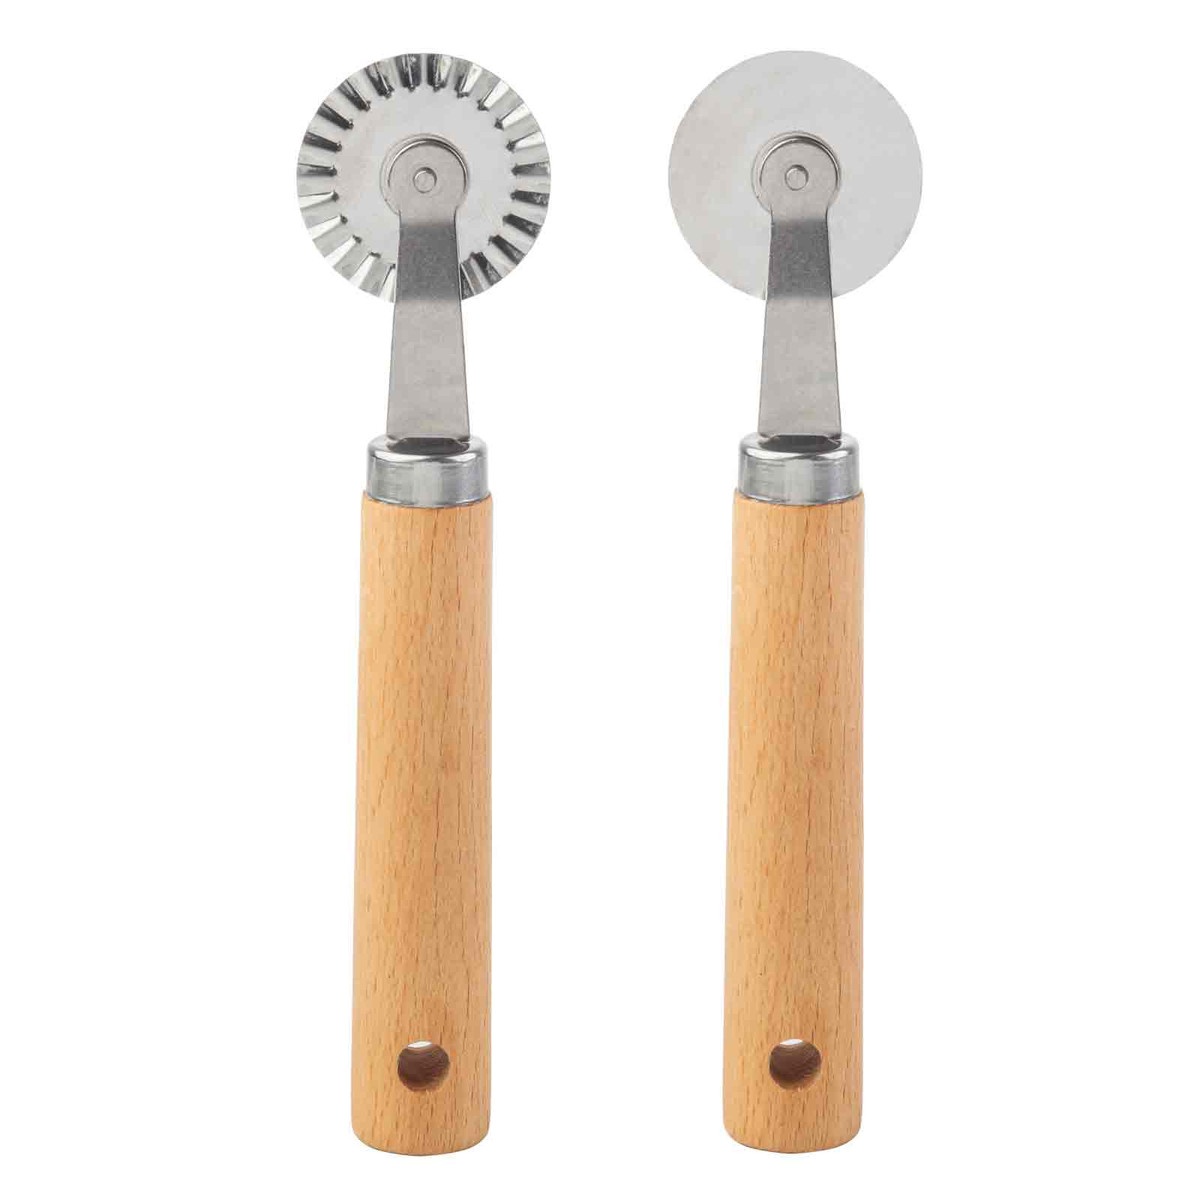
Pasta Cutting Wheels, Set of 2
There is nothing as exciting as prepping and cooking your favorite international dishes in the comfort of your own home. Use these Pasta Cutting Wheels to create soft, waved edges in homemade pasta, pizza dough or pastry for a rustic feel. Also known as a pastry wheel, pasta cutter or ravioli cutter. Stainless Steel with Wood Handle Hand wash recommended
Brand: Tablecraft
Category: Home & Garden > Kitchen & Dining > Kitchen Tools & Utensils > Pasta Molds & Stamps